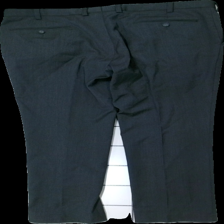
View: back
Type: Trousers
Category: Men
Brand: Dressman
Colors: Grey
Material: ?
Cut: Regular
Season: All
Damage location: middle right
Damage 2 location: middle center
Damage 3 location: bottom right
Price range: 50-100
Recommended usage: Reuse
Description: grå kostymbyxor